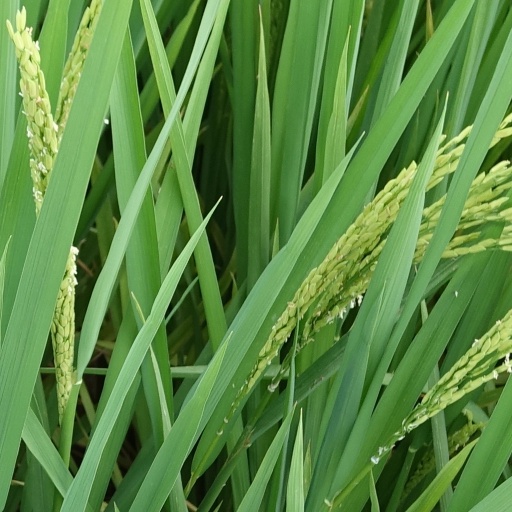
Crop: rice